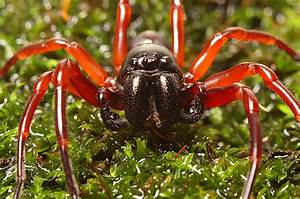
Label: spider